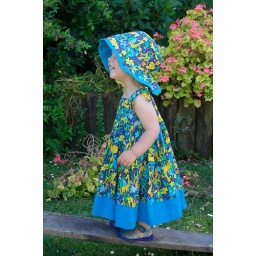
Lily in dress with matching hat